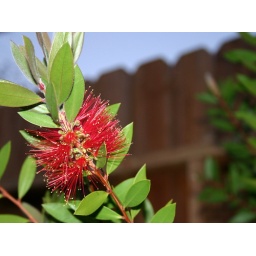
Love the blue sky background in this one..